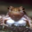
Label: frog